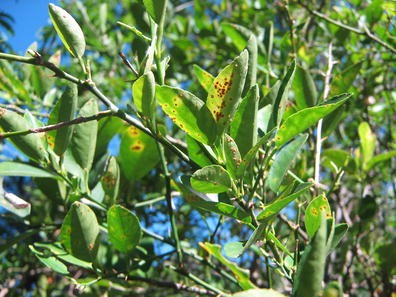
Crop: unknown
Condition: citrus_citrus_canker